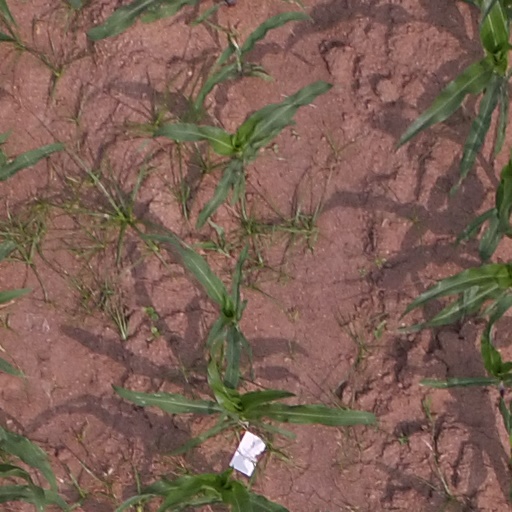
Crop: maize; corn